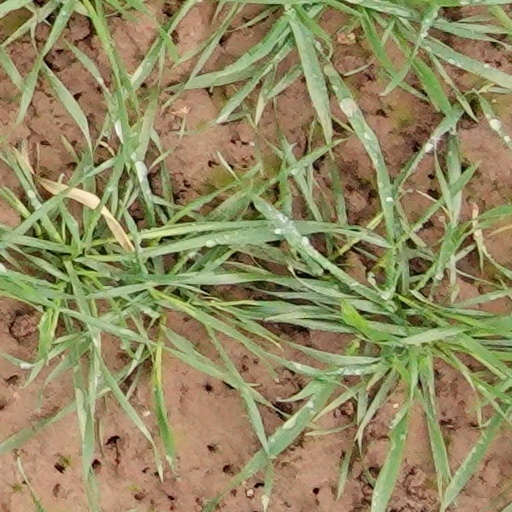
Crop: wheat